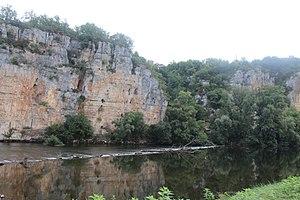
Rivière du Lot et falaises de Tour-de-Faure (département du Lot, France) depuis Castan à Saint-Cirq-Lapopie.